Riau

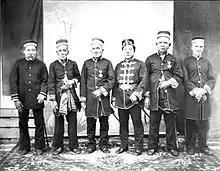
Malay nobles of the Sultanate of Siak Sri Indrapura

In 1718, "Raja Kecil" succeeded in conquering the Johor Sultanate, at the same time crowning himself as the Sultan of Johor with the title "Yang Dipertuan Besar Johor". But in 1722, a rebellion led by Raja Sulaiman, the son of the former Sultan Abdul Jalil Shah IV, demanded the right to the throne of Johor. With the help of Bugis mercenaries, Raja Sulaiman then succeeded in seizing the throne of Johor, and established himself as the ruler of Johor in Peninsular Malaysia, crowning himself as Sultan Sulaiman Badrul Alam Shah of Johor, while "Raja Kecil" moved to Bintan and in 1723 established a new government center on the bank of the Siak River with the name Siak Sri Inderapura. While the center of the Johor government which had been around the estuary of the Johor River was abandoned. Whereas the claim of "Raja Kecil" as the legitimate heir to the throne of Johor, was recognized by the Orang Laut community. The Orang Laut is a Malay sub-group that resides in the Riau Islands region that stretches from east Sumatra to the South China Sea, and this loyalty continued until the collapse of the Siak Sultanate.